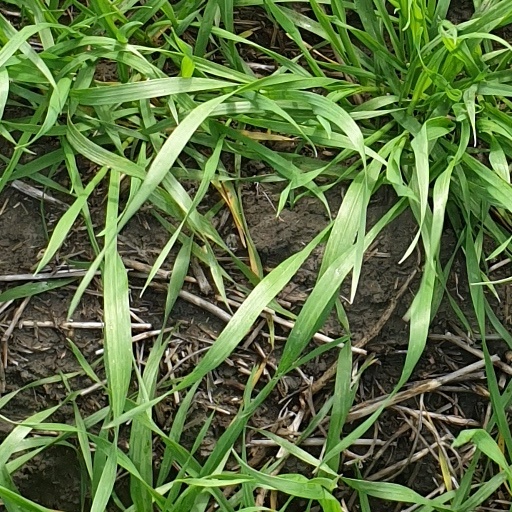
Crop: wheat